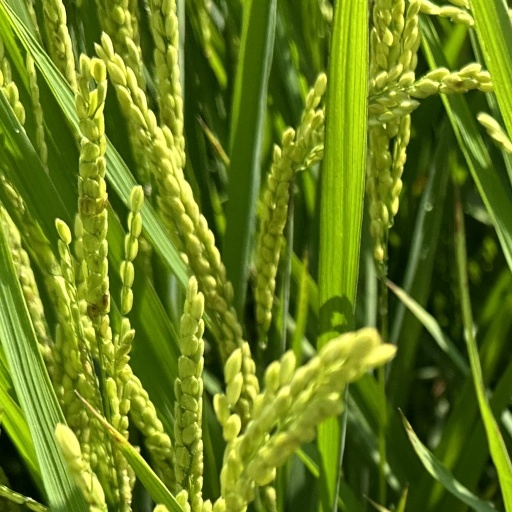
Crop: rice